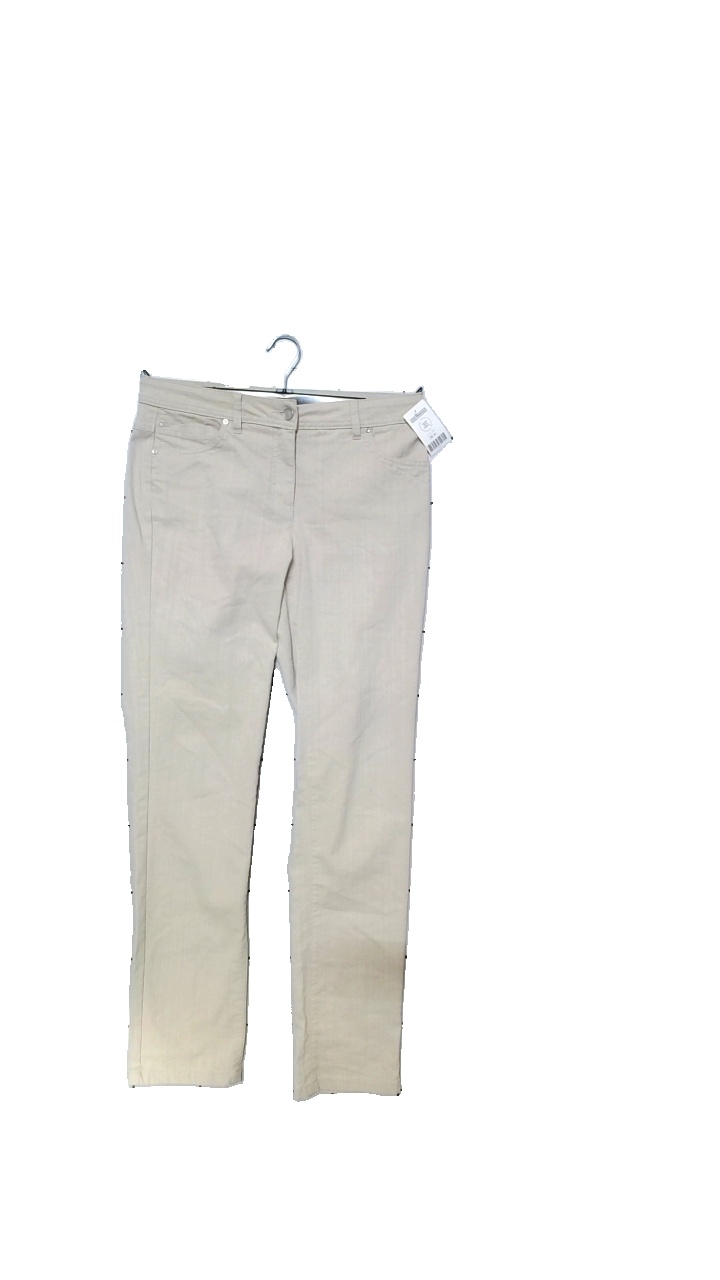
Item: Trousers (Ladies)
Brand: Brandtex
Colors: Beige
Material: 75% cotton, 22% polyester, 3% elastane
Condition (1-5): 5
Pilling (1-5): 5
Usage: Reuse
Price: <50